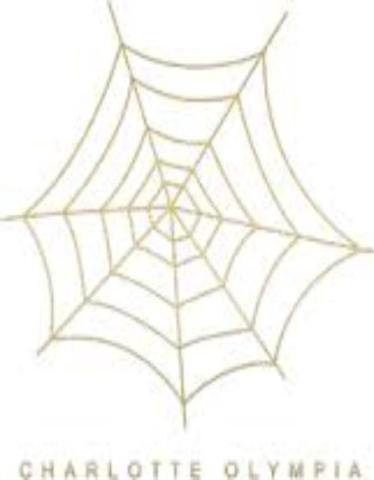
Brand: charlotte olympia
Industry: Clothes